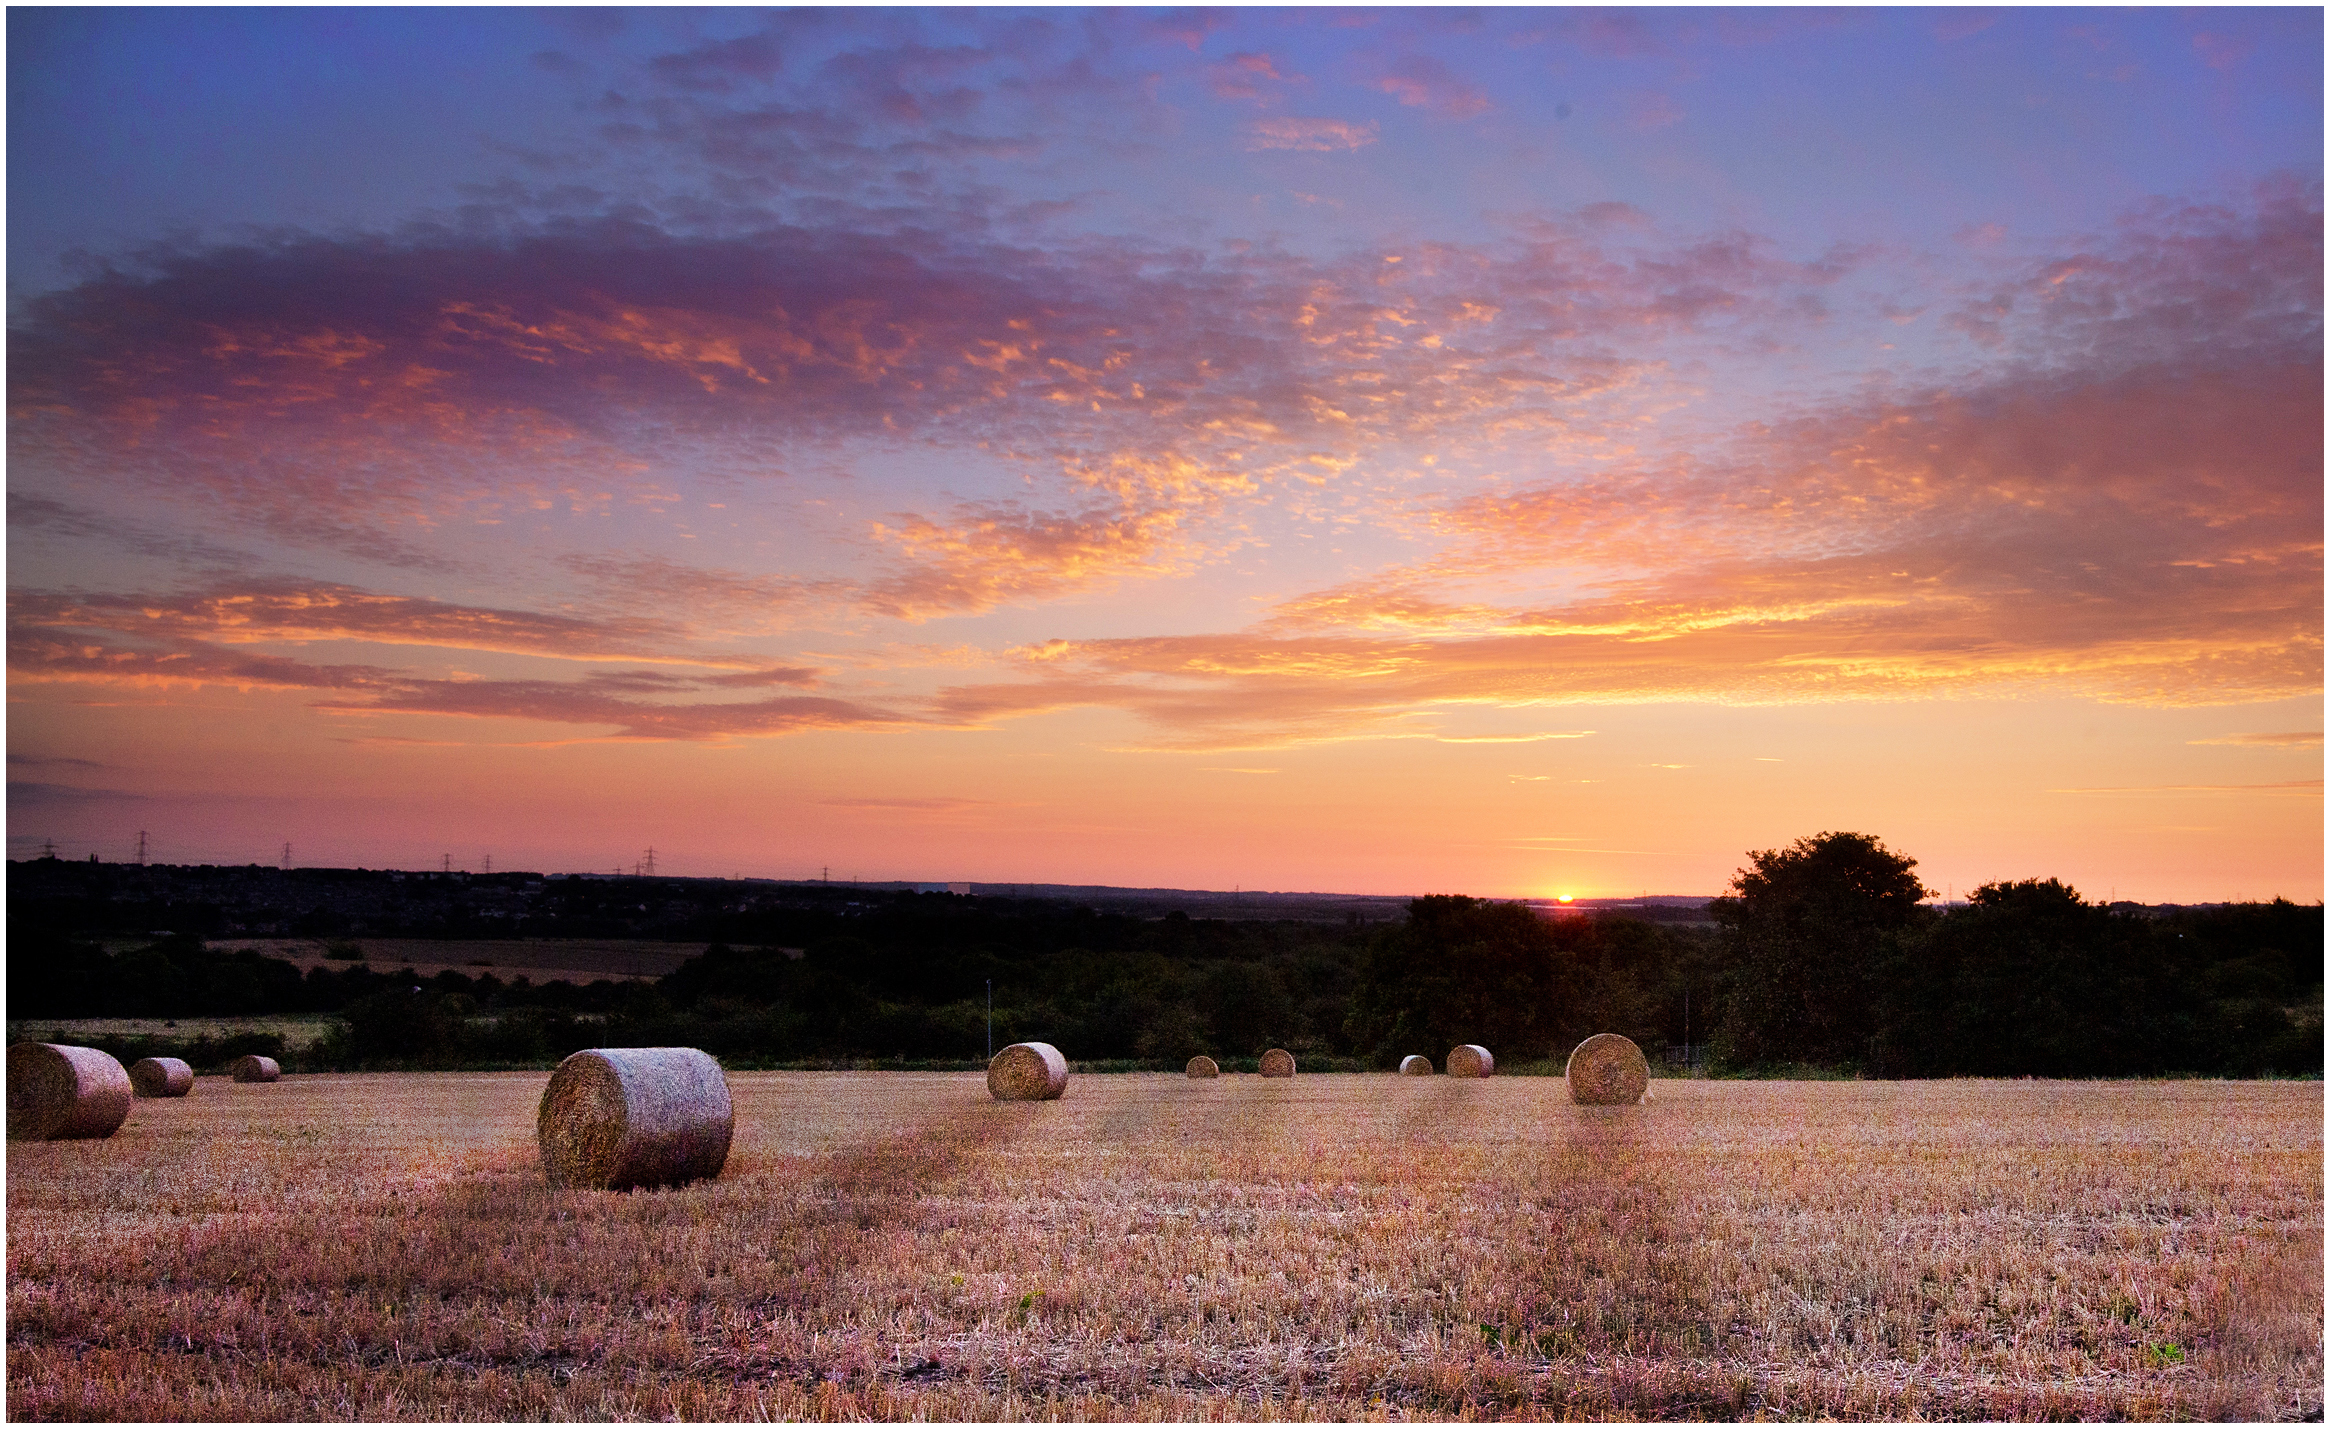
sea, horizon, cloud, sky, sunrise, sunset, field, prairie, morning, dawn, dusk, evening, plain, afterglow, grass family